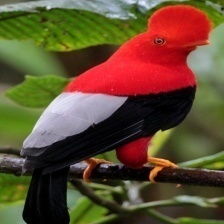
Species: COCK OF THE  ROCK
Scientific name: RUPICOLA